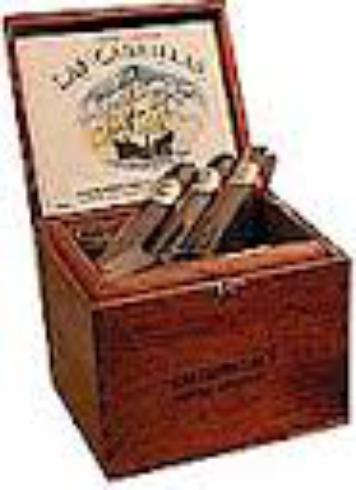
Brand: Las Cabrillas
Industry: Necessities